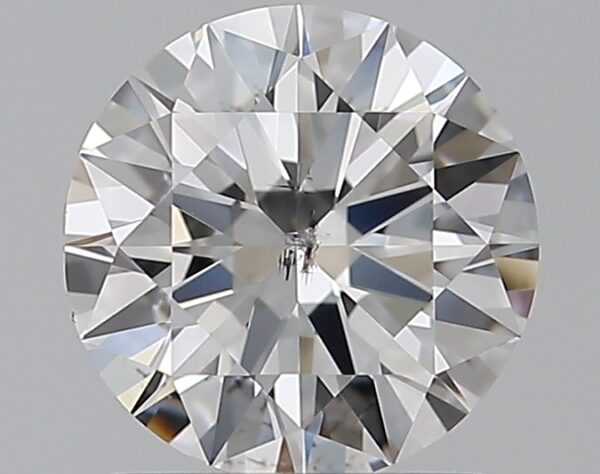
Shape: round
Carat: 1
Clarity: SI2
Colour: D
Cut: EX
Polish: EX
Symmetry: EX
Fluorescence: N
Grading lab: GIA
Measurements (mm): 6.45 x 6.49 x 3.9